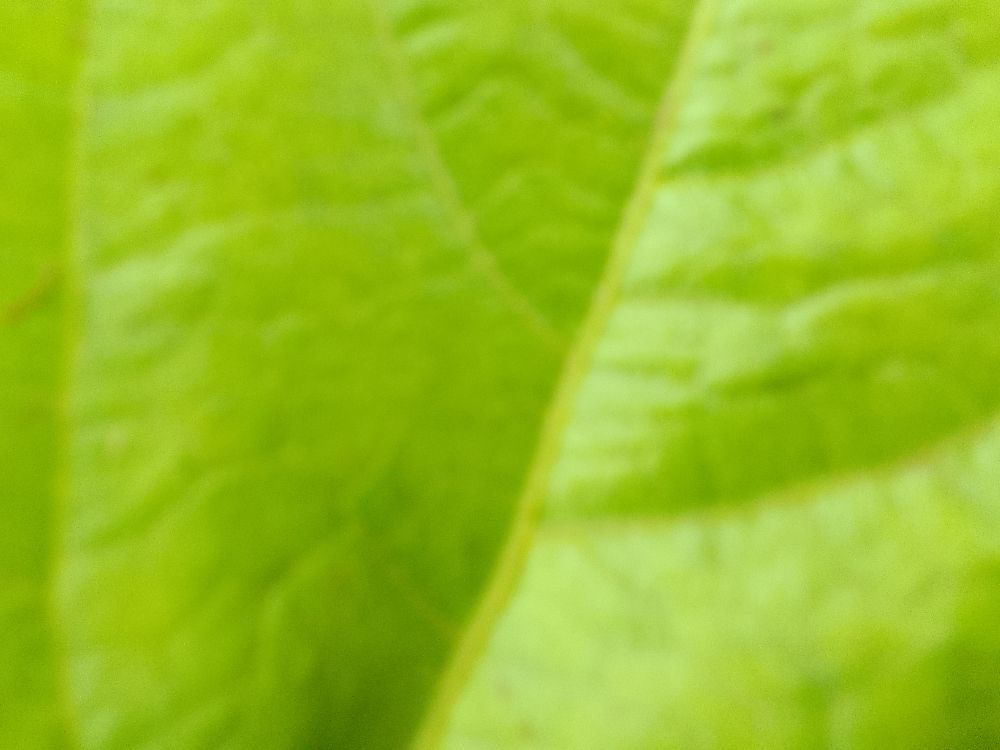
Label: healthy